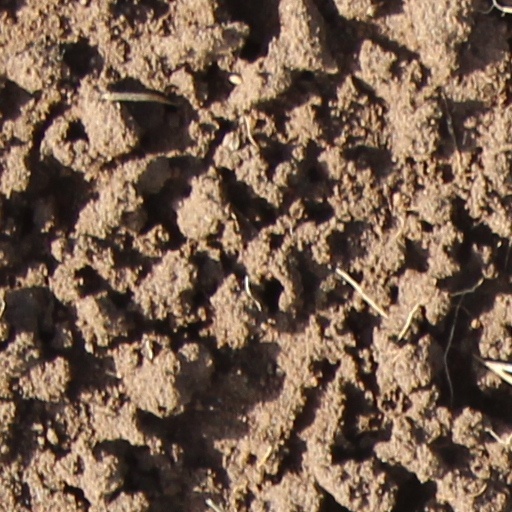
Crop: wheat